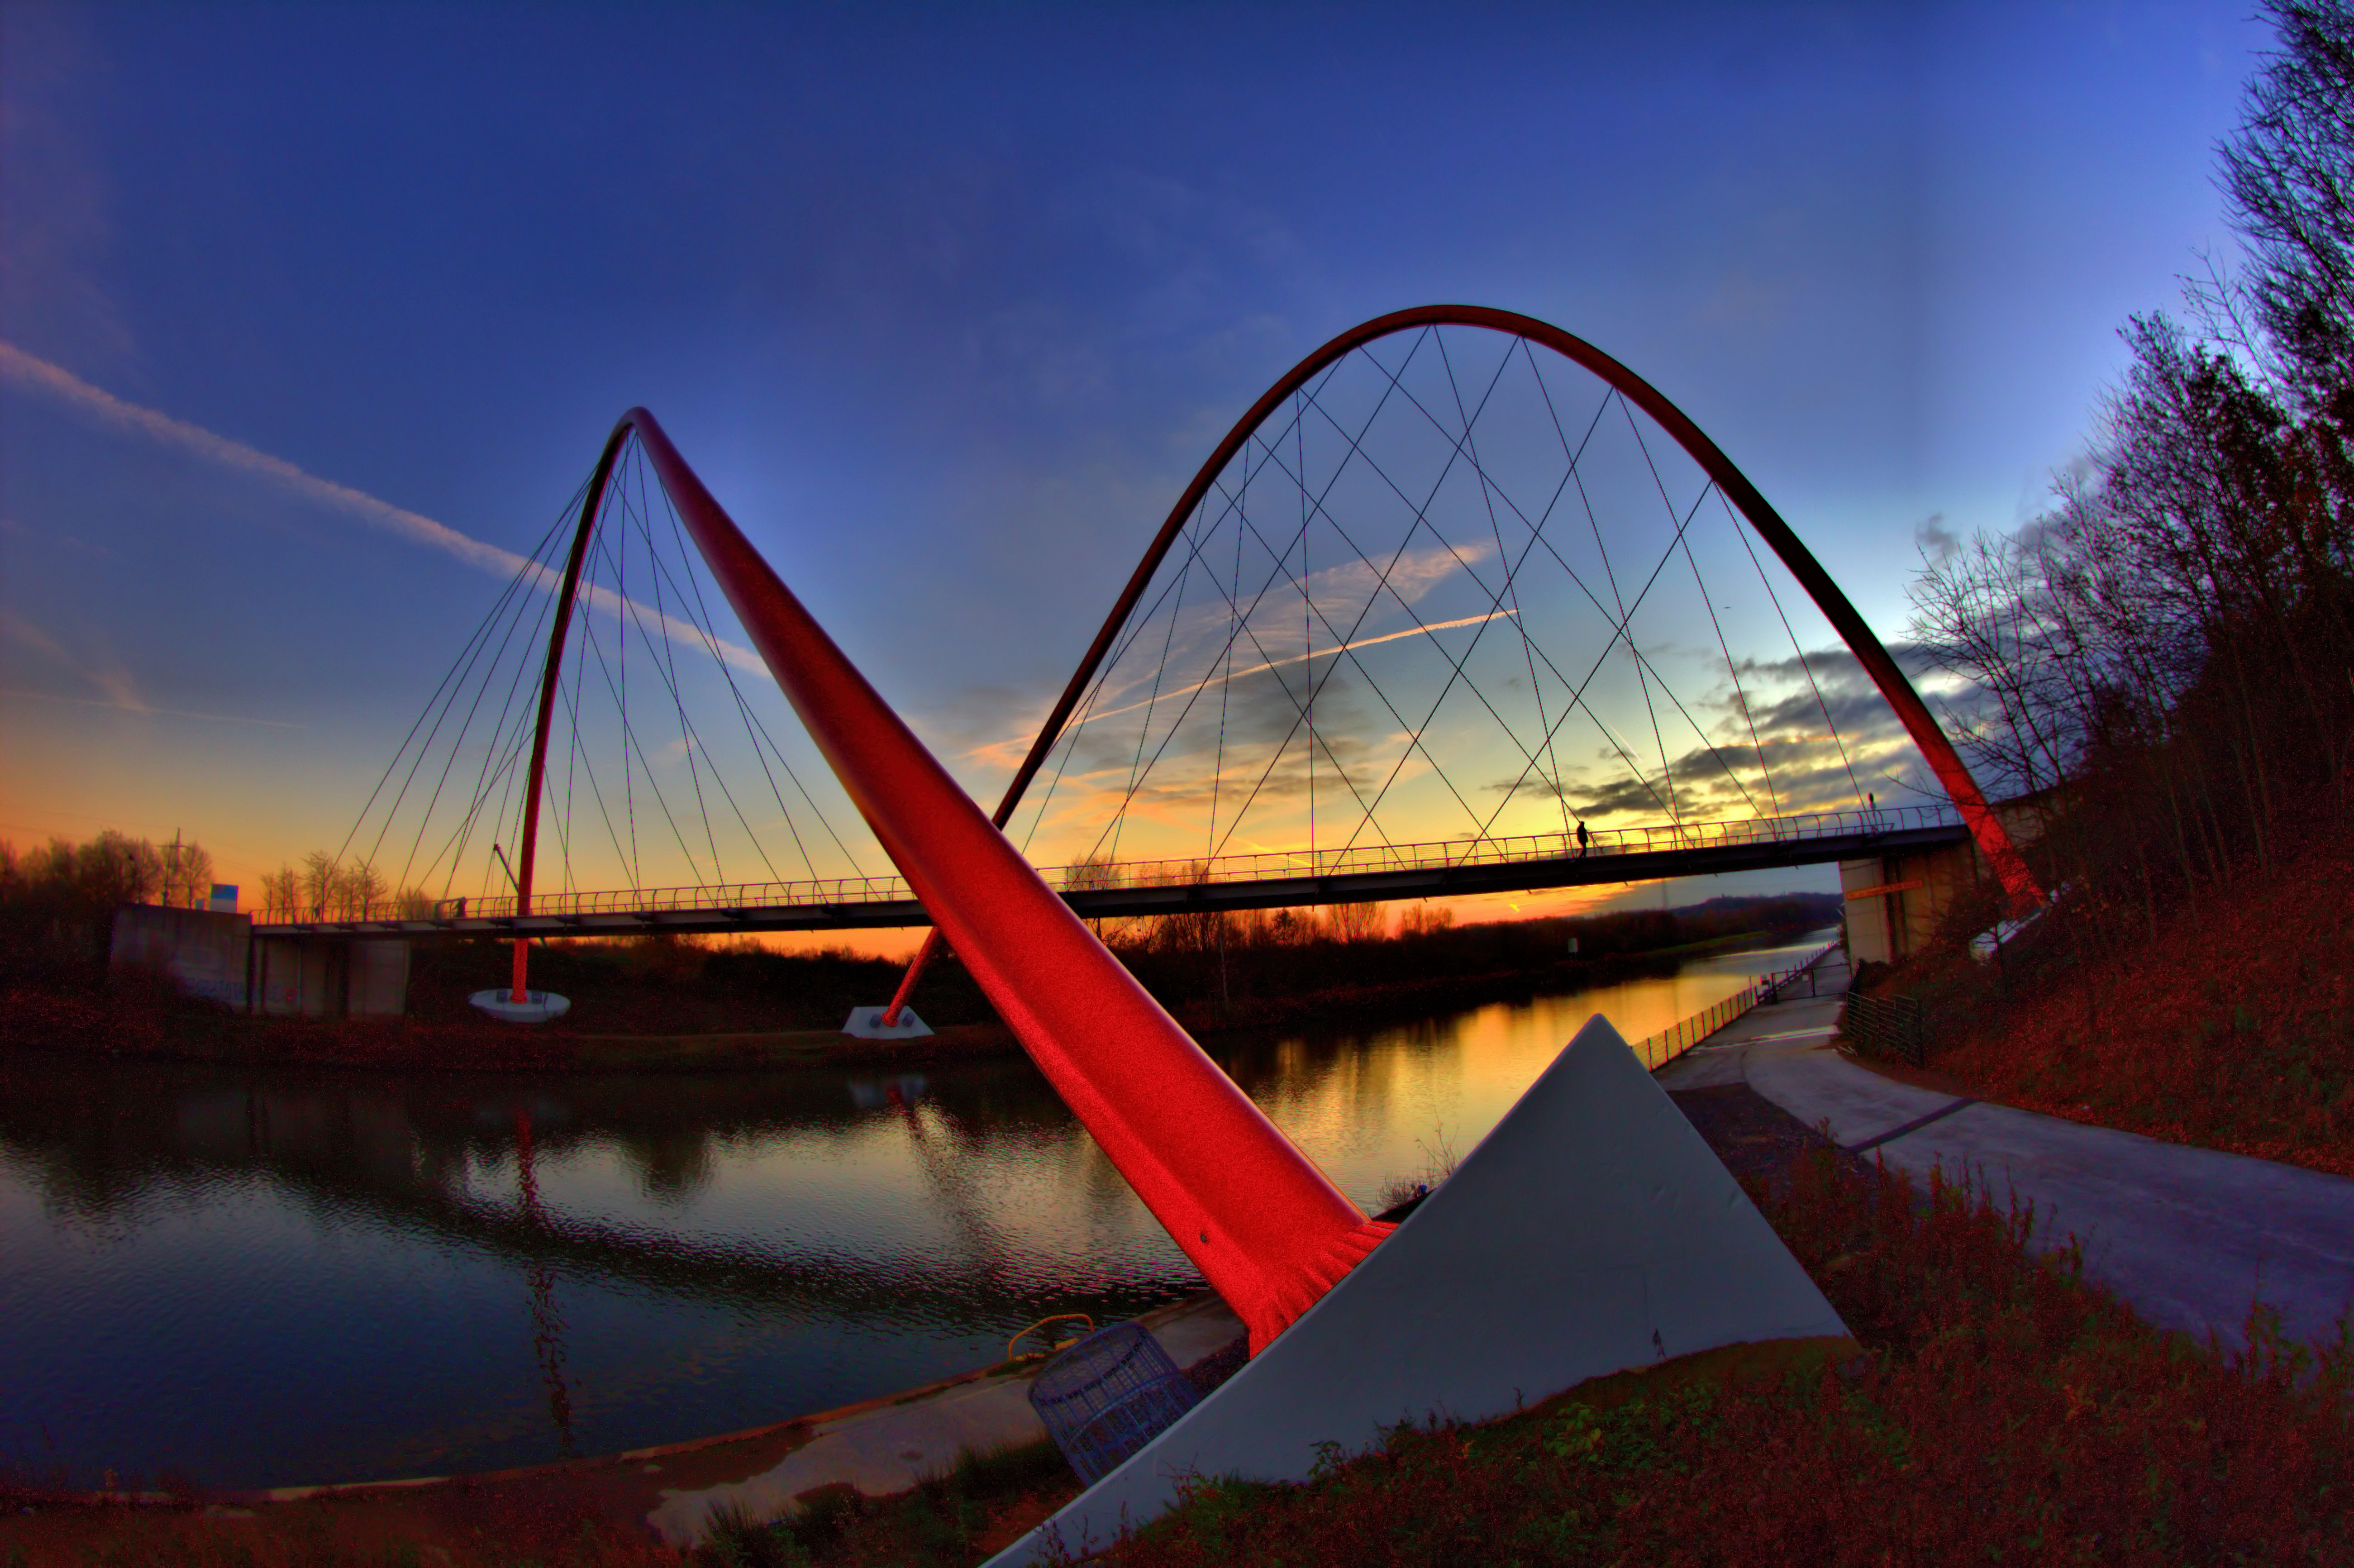
light, sky, sunrise, sunset, bridge, night, sunlight, morning, dusk, evening, reflection, channel, gelsenkirchen, north rhine westphalia, rhine herne canal, local recreation, nordstern bridge